Moebius (2013 film)

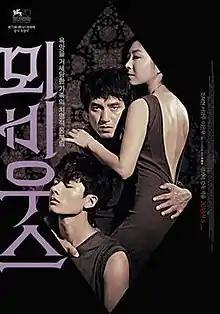
Film poster

Moebius is a 2013 South Korean horror drama film written and directed by Kim Ki-duk. The narrative is conveyed entirely without use of spoken dialogue, written subtitles, or intertitles. Instead, characters communicate through vocables, and share moments of intensive gazing as a substitute for conversation. "Moebius" is also devoid of non-diegetic sound, with the exception of two scenes which mark the beginning of the film and the conclusion leading into the end credits. "Moebius" was screened out of competition at the 70th Venice International Film Festival. It was initially banned in South Korea, before the Korea Media Rating Board reviewed the film and changed the rating.